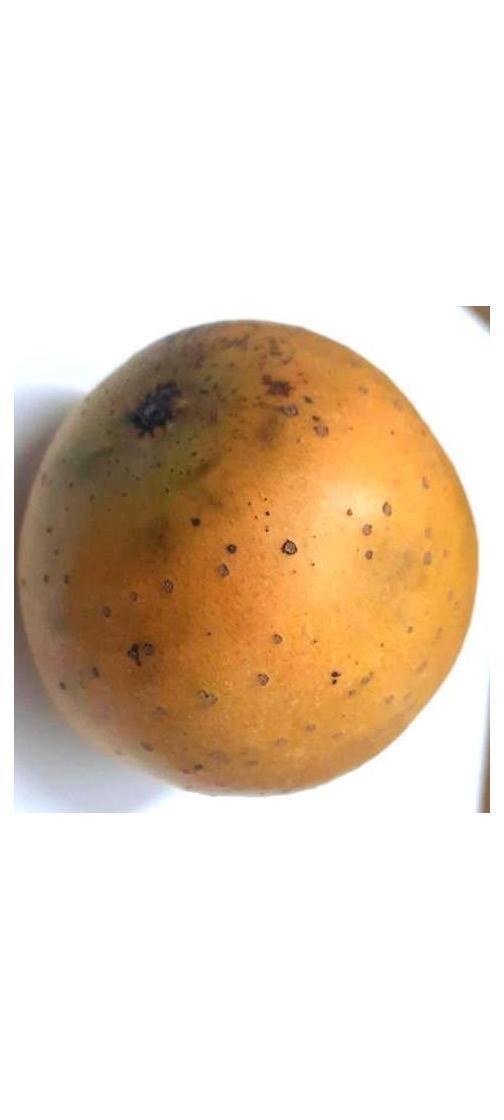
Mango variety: Gourmoti